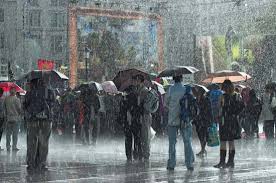
Weather: rain or strom